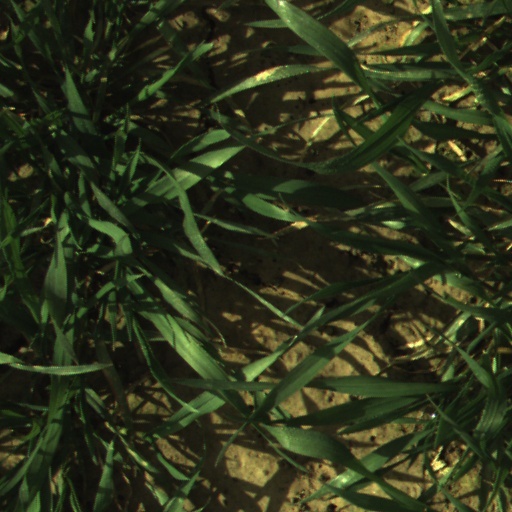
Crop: wheat